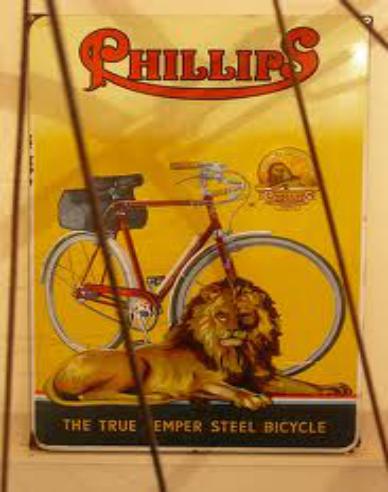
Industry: Transportation